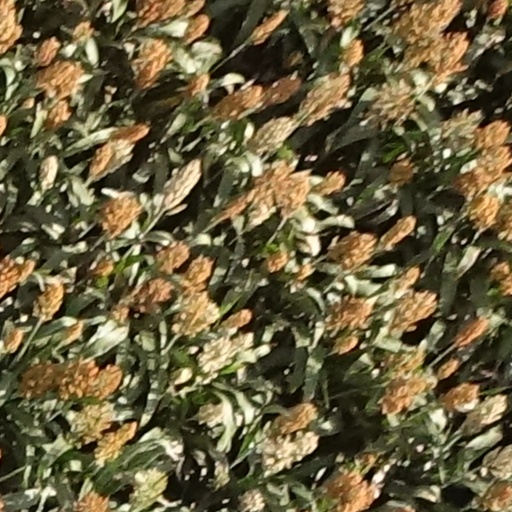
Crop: sorghum